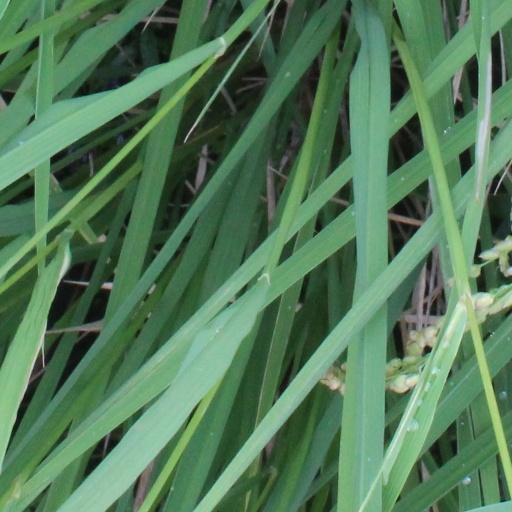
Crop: rice